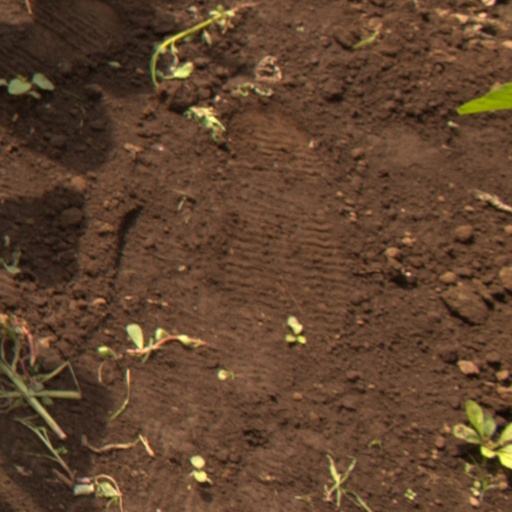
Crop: soybean